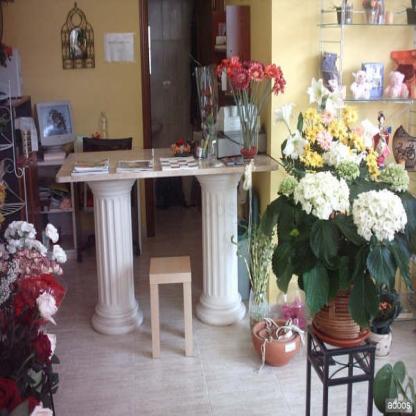
Scene: Indoor